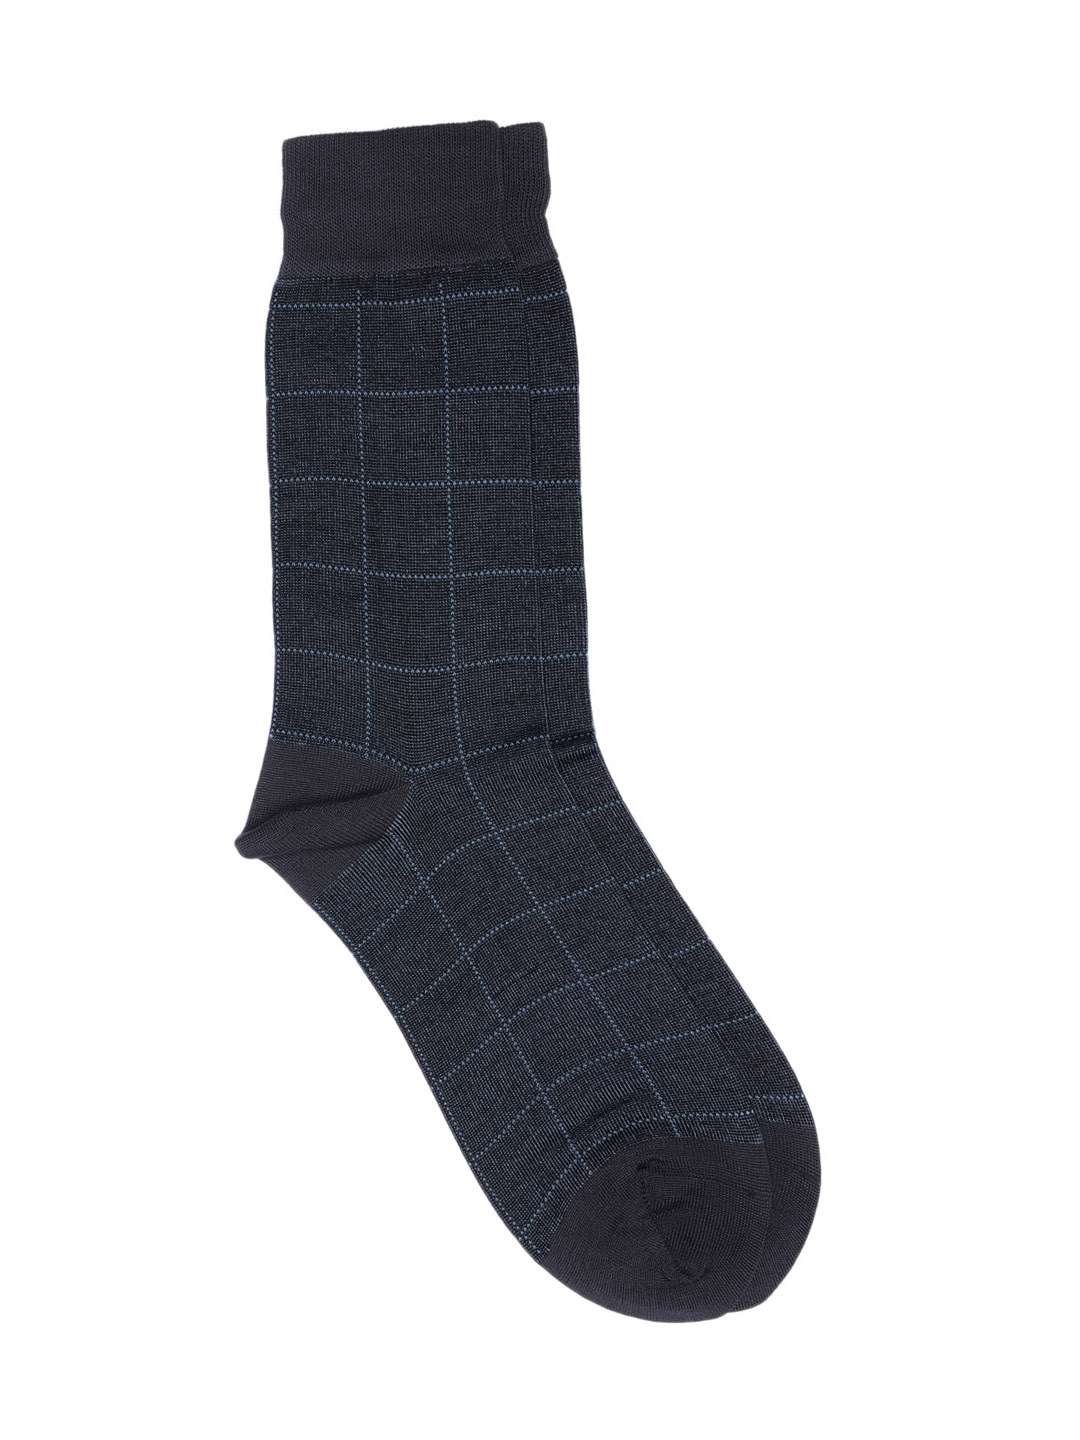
Raymond Men Navy Blue Socks
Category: Accessories / Socks / Socks
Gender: Men
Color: Navy Blue
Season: Summer 2016
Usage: Casual